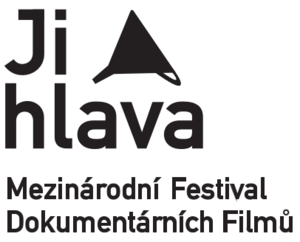
Le festival international du film documentaire de Jihlava est un festival de cinéma annuel consacré au film documentaire qui se tient à Jihlava, en République tchèque.